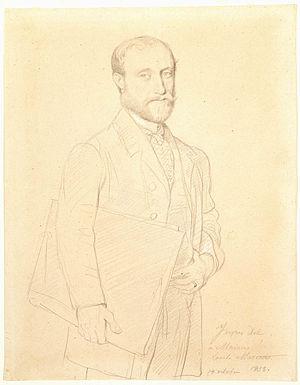
Hubert Rohault de Fleury, né le 26 décembre 1828 à Paris et mort le 11 octobre 1910 à Sceaux, est un peintre du XIXᵉ et un des deux initiateurs du projet de la Basilique du Sacré-Cœur de Montmartre à Paris.